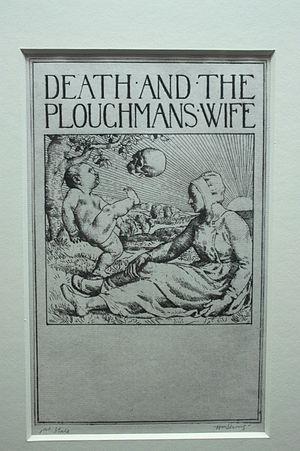
William Strang est un peintre, graveur et écrivain écossais.